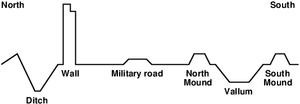
Cet article porte sur les forts et autres structures du mur d'Hadrien, système de fortifications fait de pierre et de terre et édifié de 122 à environ 128 dans l'ancienne province romaine de Bretagne, aujourd'hui en Cumbria et Northumberland dans le nord de l'Angleterre.